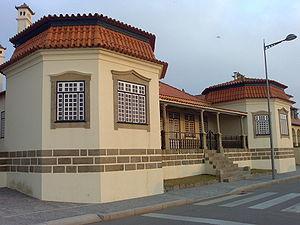
São Félix da Marinha est une freguesia portugaise située dans le District de Porto.